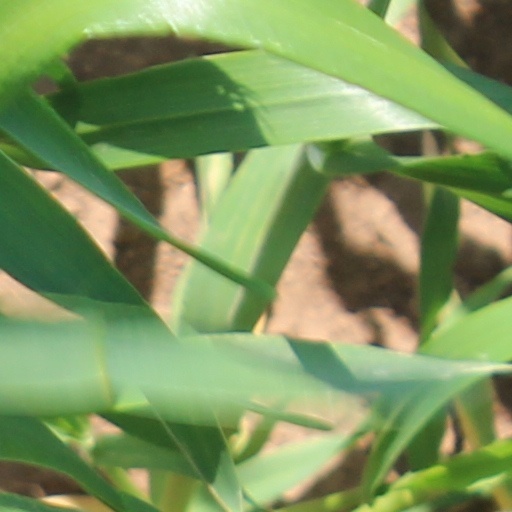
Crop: wheat